Igor Muradyan

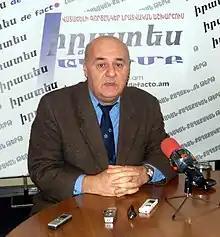
Muradyan in 2013

Igor Muradyan (29 April 1957 – 17 June 2018) was an Armenian political activist and political scientist. He was one of the earliest leaders of the Karabakh movement, along with